Noctuidae

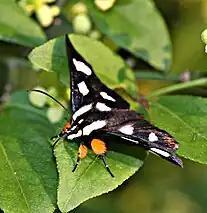

Herbivory: Caterpillars of most Noctuidae feed on plants; some feed on poisonous plants and are unaffected by their chemical defences; for example, the splendid brocade moth ("Lacanobia splendens") feeds on cowbane ("Cicuta virosa"), a plant that is notoriously toxic to vertebrates.